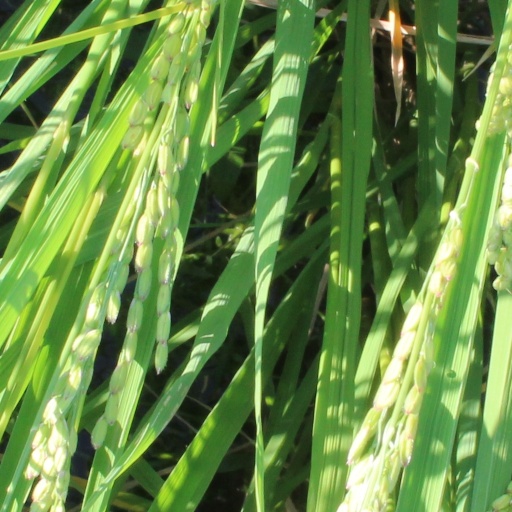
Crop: rice